Matías Ramón Mella

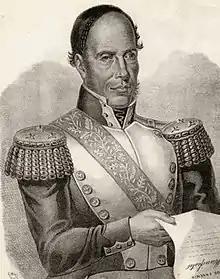
Charles Rivière-Herard

By 1838, Mella's association with Perez allowed him to be introduced to his mentor, Juan Pablo Duarte. Duarte was looking to recruit new members for the nationalistic movement, La Trinitaria, a secret organization that sought to establish an independent nation by liberating the Dominican people from Haitian rule. For Duarte and the other independence members, imbued with the nationalist and liberal ideology that had spread throughout Europe since the French Revolution, the former Spanish part of the island had its own identity and should become an independent state. Mella accepted the invitation to join the movement. Although he may not have been among those who took the oath on July 16, 1838, Duarte later identified him as one of the founders of La Trinitaria. Regardless, Mella became an active participant in efforts to promote independence. Duarte emphasized the importance of action and patriotism, ideas that resonated with Mella and other members of the movement.